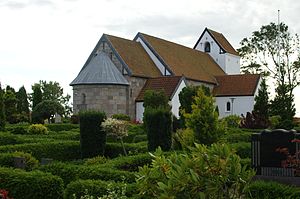
Nøvling Kirke (Aalborg Kommune)
Nøvling kirke
Nøvling Kirke Aalborg Danmark
Nøvling Kirke ligger i landsbyen Nøvling. Skib og Kor er fra romansk tid af granitkvadre på sokkel med skråkant.